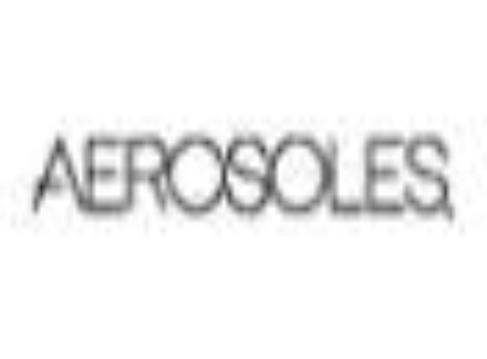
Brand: Aerosoles
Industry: Clothes